History of Zagreb

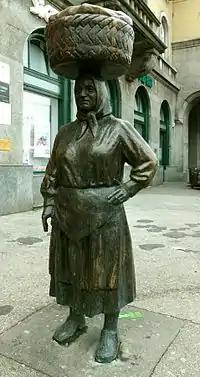
Late 15th century historical records mention: "women bringing goods on their heads" to Zagreb markets.

The foundation of Kaptol (on the eastern slope) is traditionally dated in 1094, when Ladislaus I of Hungary founded the Zagreb diocese during the War of Croatian Succession. The Kaptol settlement was an asymmetric rectangle, with Bakačeva Street on the south and the present-day Kaptol School on the north. Kaptol derives its name from "capitulum", the Latin word for the group of Canons Regular who ruled the settlement. Kaptol Street ran north–south across the Kaptol terrace, with the canons' residences in rows along it.